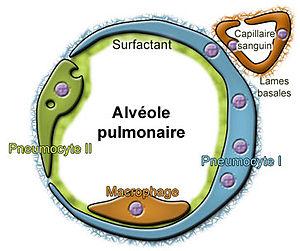
Schéma en coupe des cellules d'une alvéole
Le poumon est un organe intrathoracique pair de l'appareil respiratoire, permettant l'échange des gaz vitaux, notamment l'oxygène et le dioxyde de carbone. L'oxygène est nécessaire au métabolisme de l'organisme, et le dioxyde de carbone doit être évacué. Le poumon droit pèse environ 650 grammes tandis que le poumon gauche pèse 550 grammes environ.